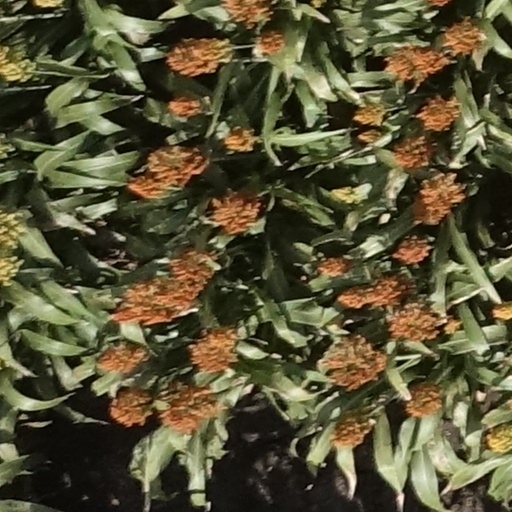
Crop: sorghum